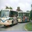
Label: streetcar